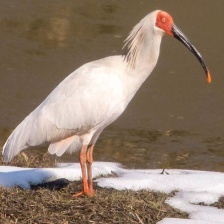
Species: ASIAN CRESTED IBIS
Scientific name: NIPPONIA NIPPON